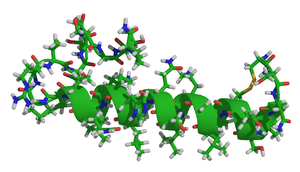
La calcitonine est une hormone peptidique de 32 acides aminés. La majeure partie de calcitonine est produite chez l'Homme par les cellules parafolliculaires de la thyroïde et chez plusieurs autres espèces animales par les corps ultimobranchiaux. La calcitonine participe au métabolisme phosphocalcique en s'opposant aux effets de l'hormone parathyroïdienne du moins pour la calcémie. C'est une hormone hypocalcémiante et hypophosphorémiante. Elle a été retrouvée chez les poissons, les reptiles, les oiseaux et les mammifères. Elle appartient à la famille des calcitonin-like proteins.